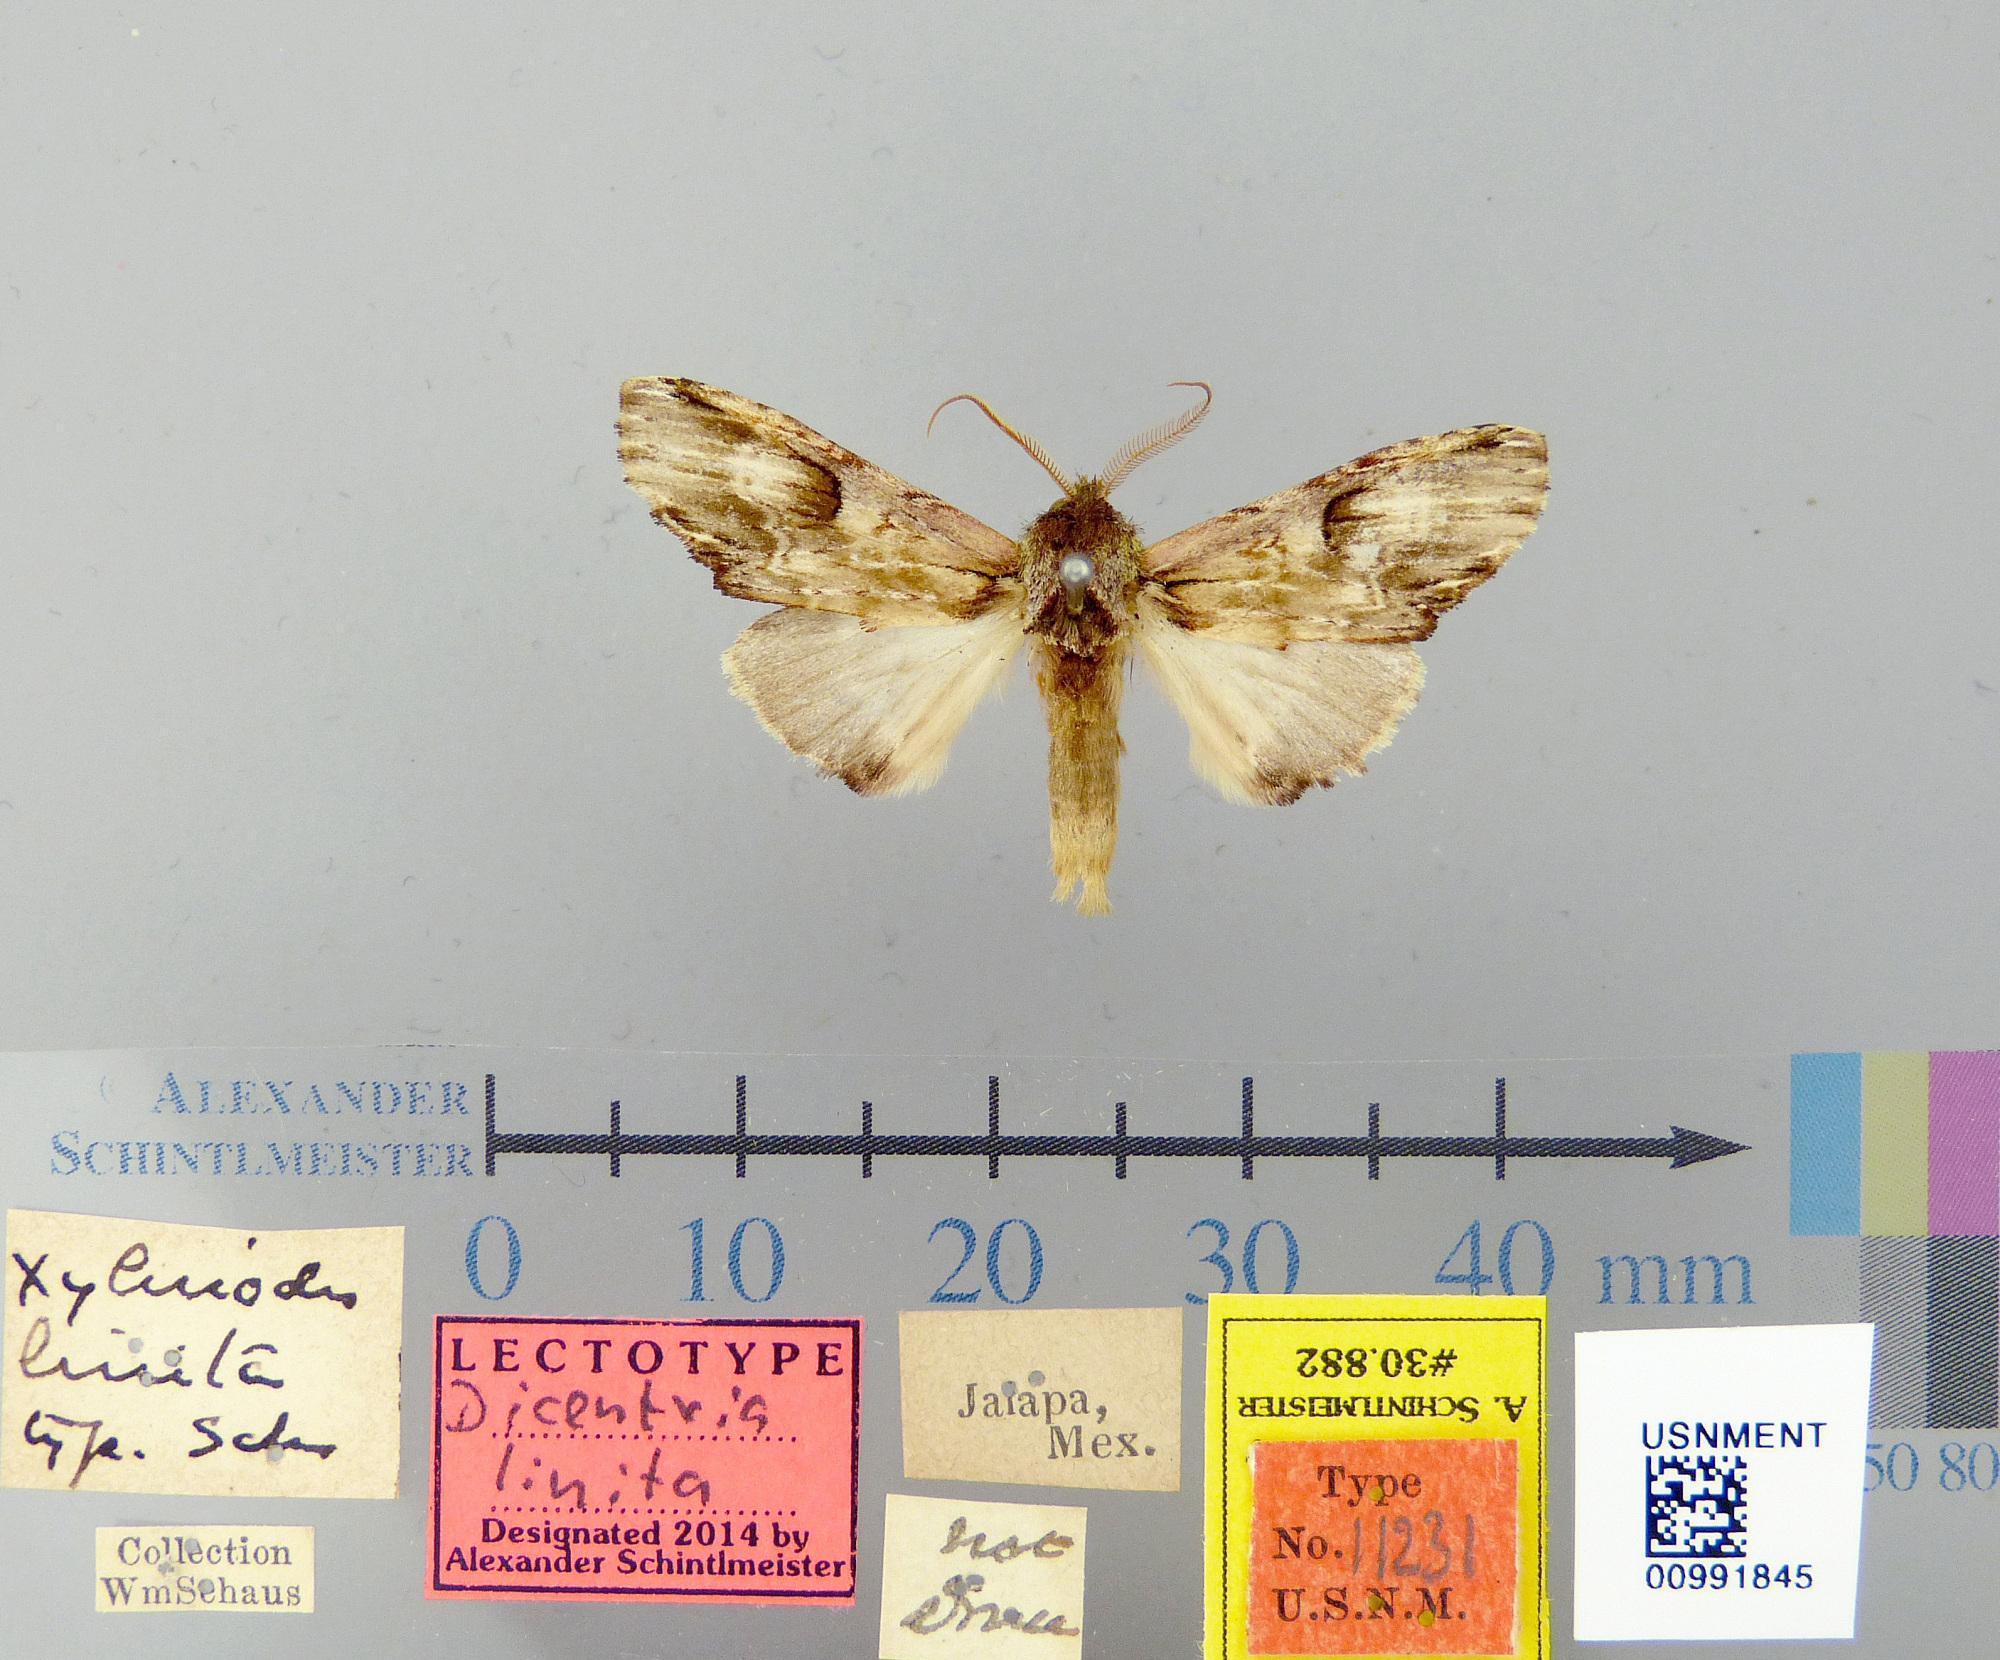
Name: Xylinodes linita
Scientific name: Xylinodes linita Schaus, 1901
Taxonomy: Animalia, Arthropoda, Insecta, Lepidoptera, Notodontidae
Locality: Jalapa, Veracruz-Llave, Mexico
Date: [Not Stated]